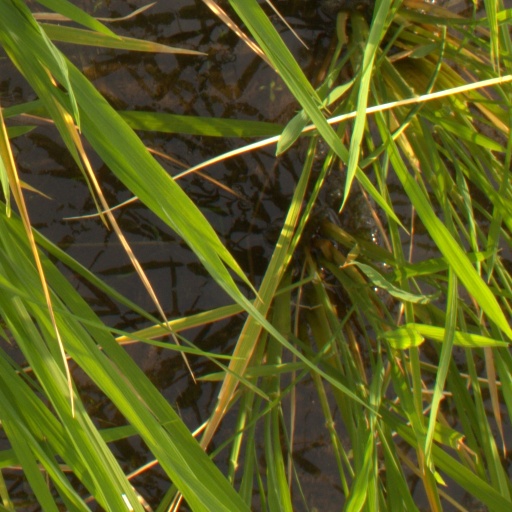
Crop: rice